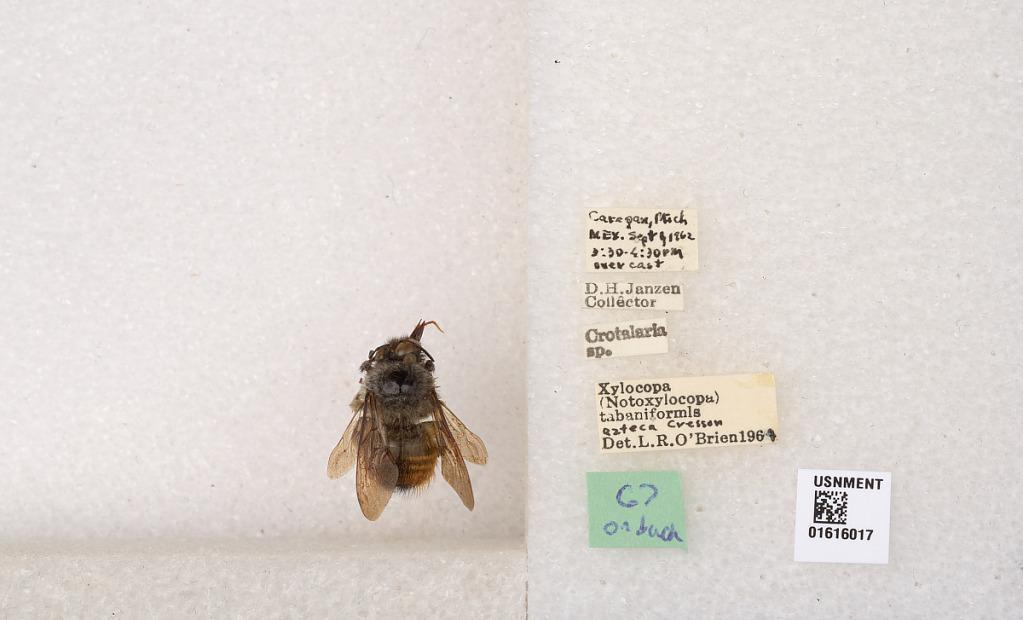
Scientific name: Xylocopa (Notoxylocopa) tabaniformis azteca Cresson
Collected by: D. Janzen
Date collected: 1962-9-4
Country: Mexico
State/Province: Michoacan
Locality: Carapan
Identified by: O'Brien, L. R.